D.I.E.

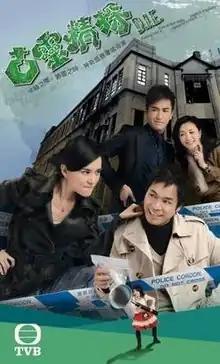
Promo poster

D.I.E. or Death Investigation Extension (Traditional Chinese: ) is a TVB modern comedy-action series broadcast in March 2008. It stars Roger Kwok, Sonija Kwok, Kenneth Ma & Margie Tsang.